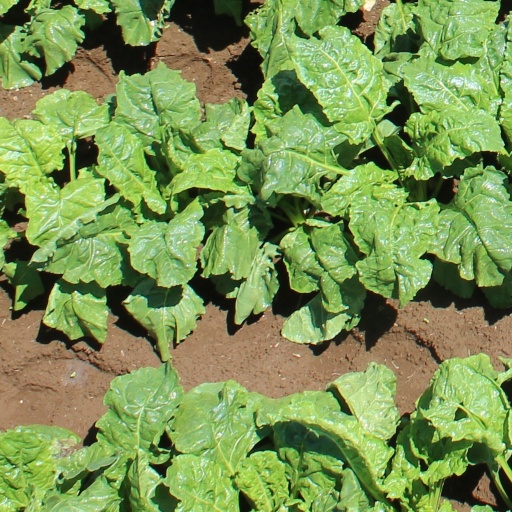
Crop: sugar beet